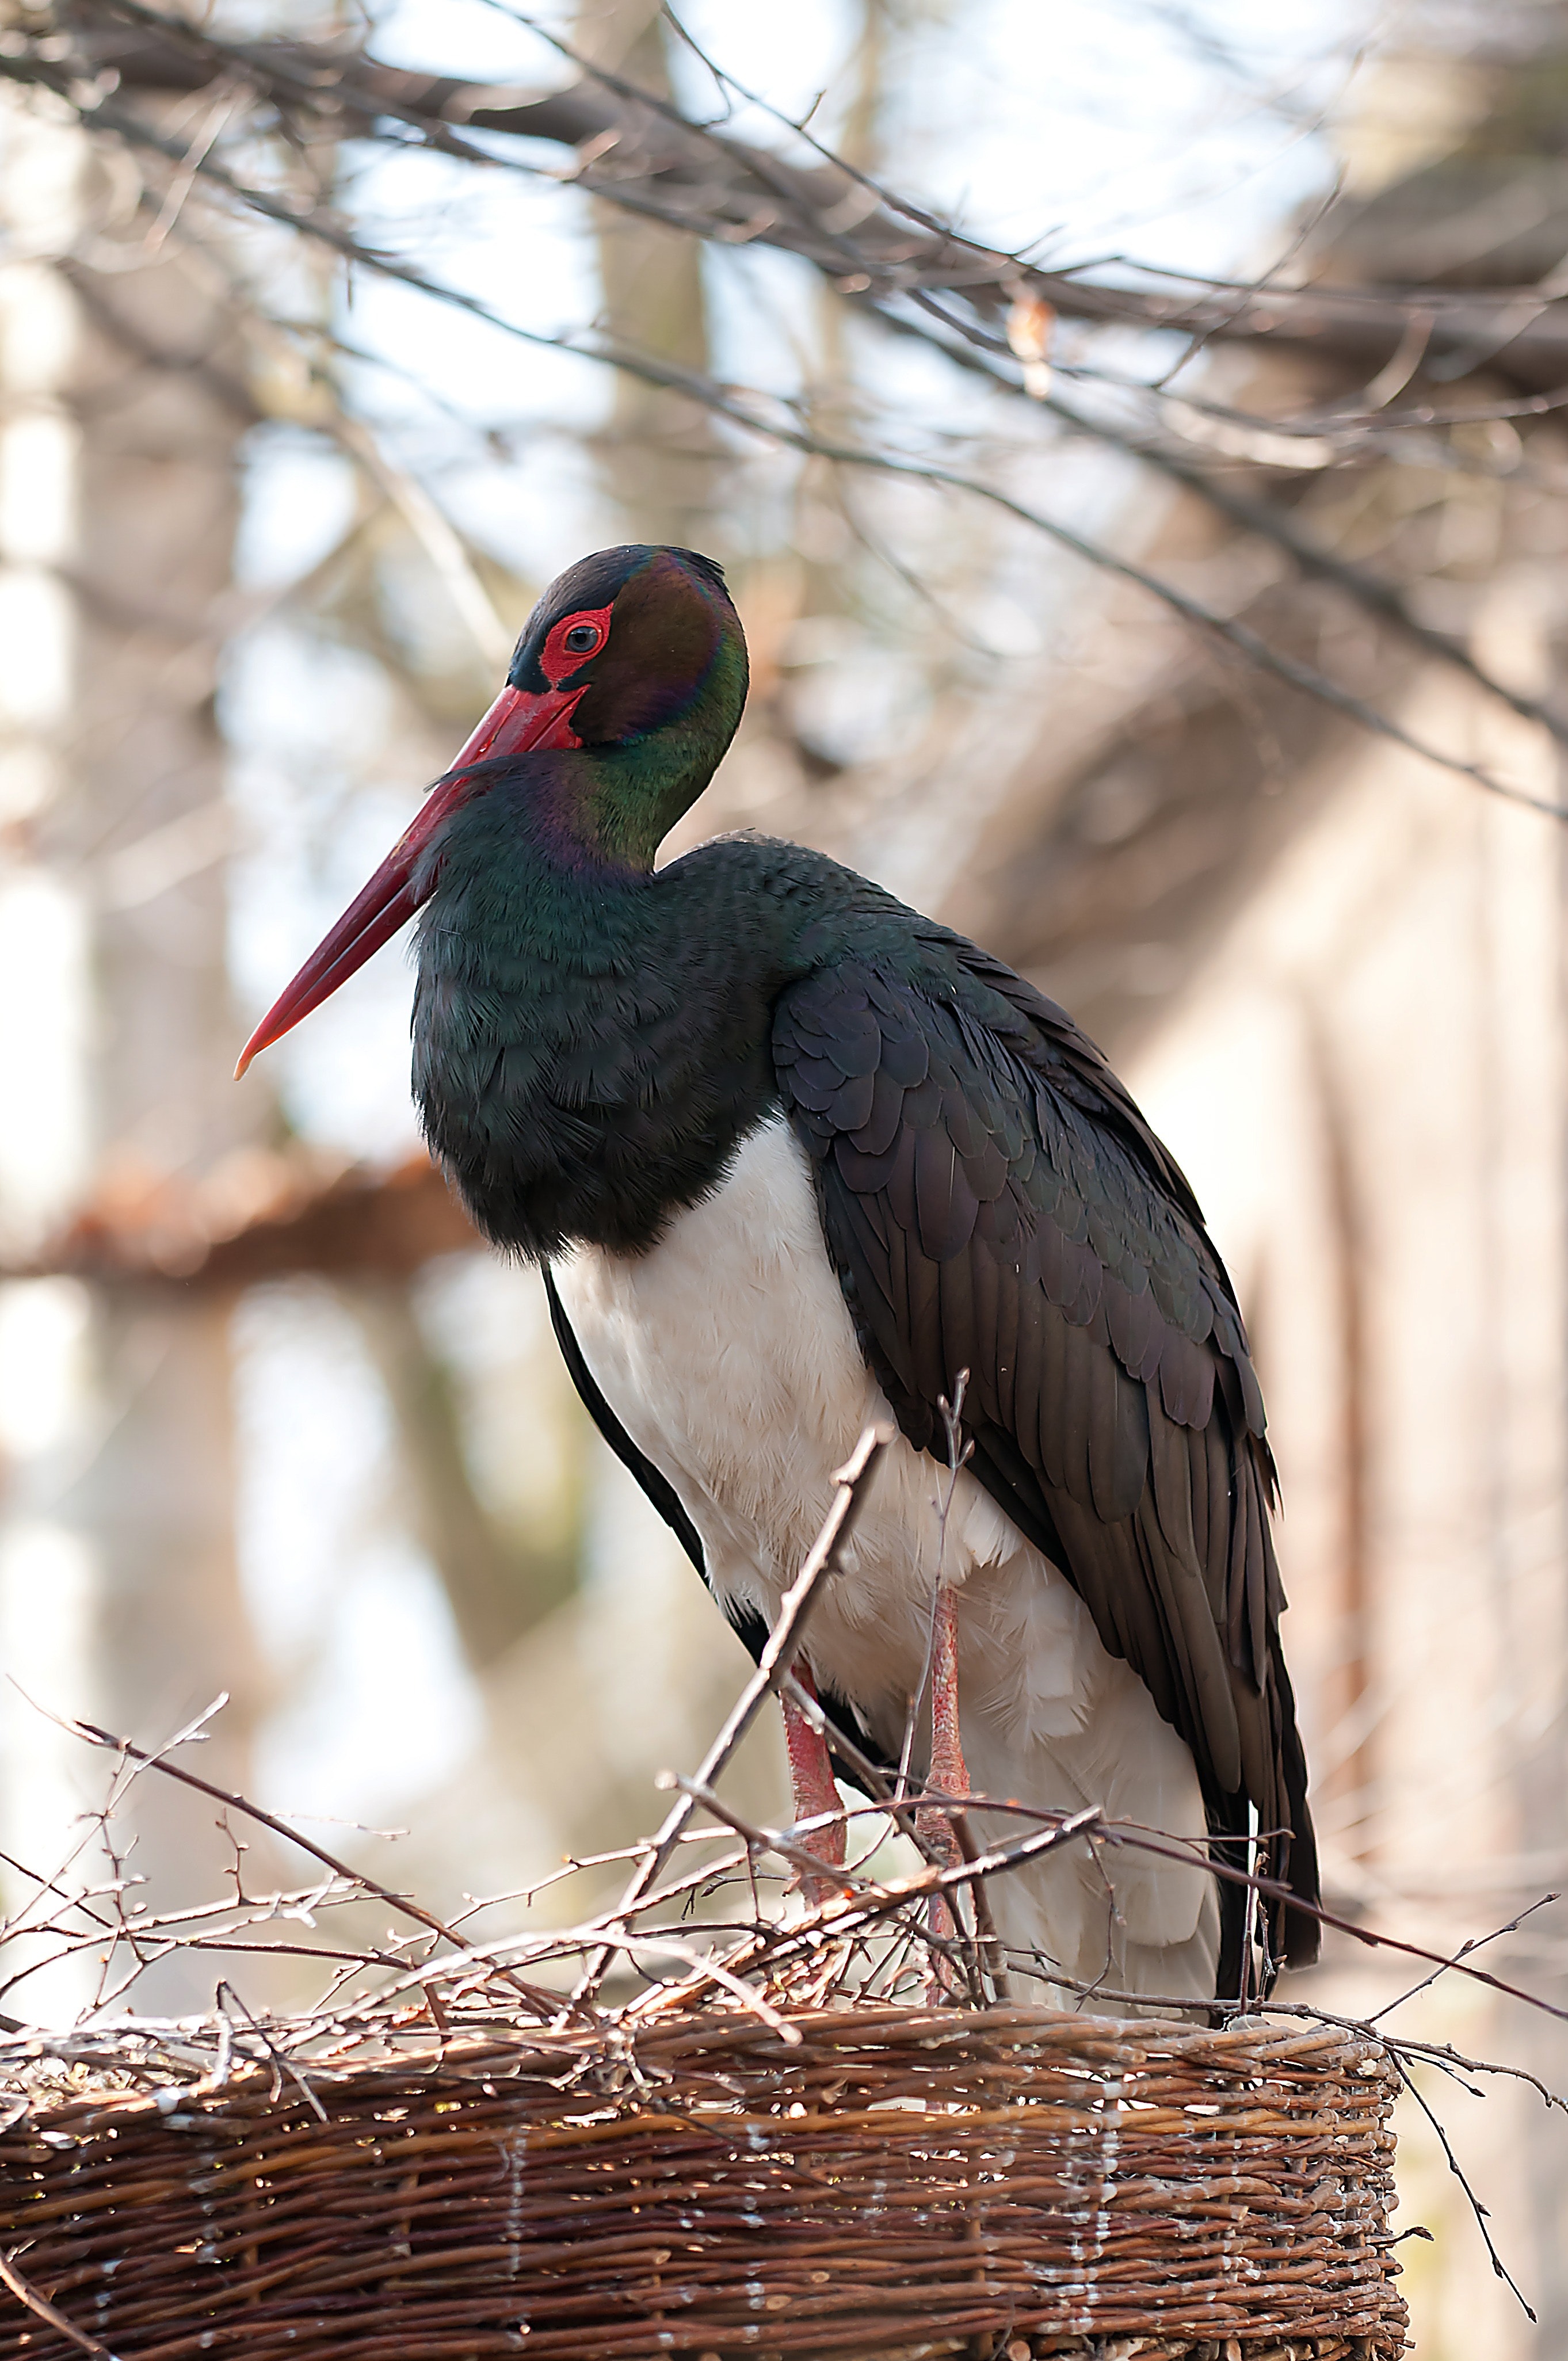
bird, vertebrate, beak, black stork, ciconiiformes, stork, wildlife